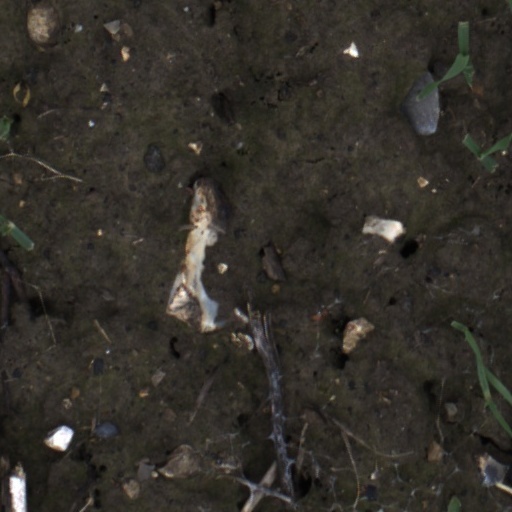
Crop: wheat